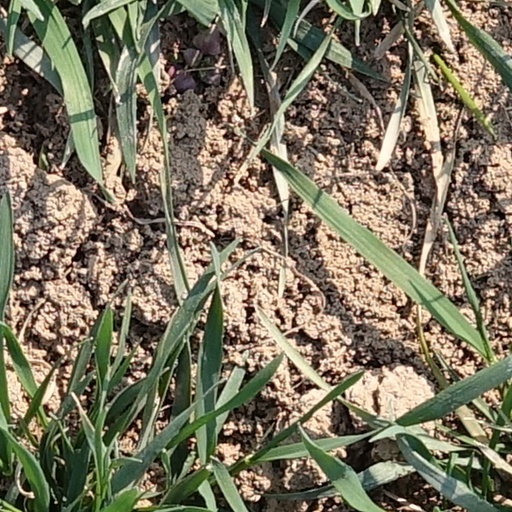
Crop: wheat